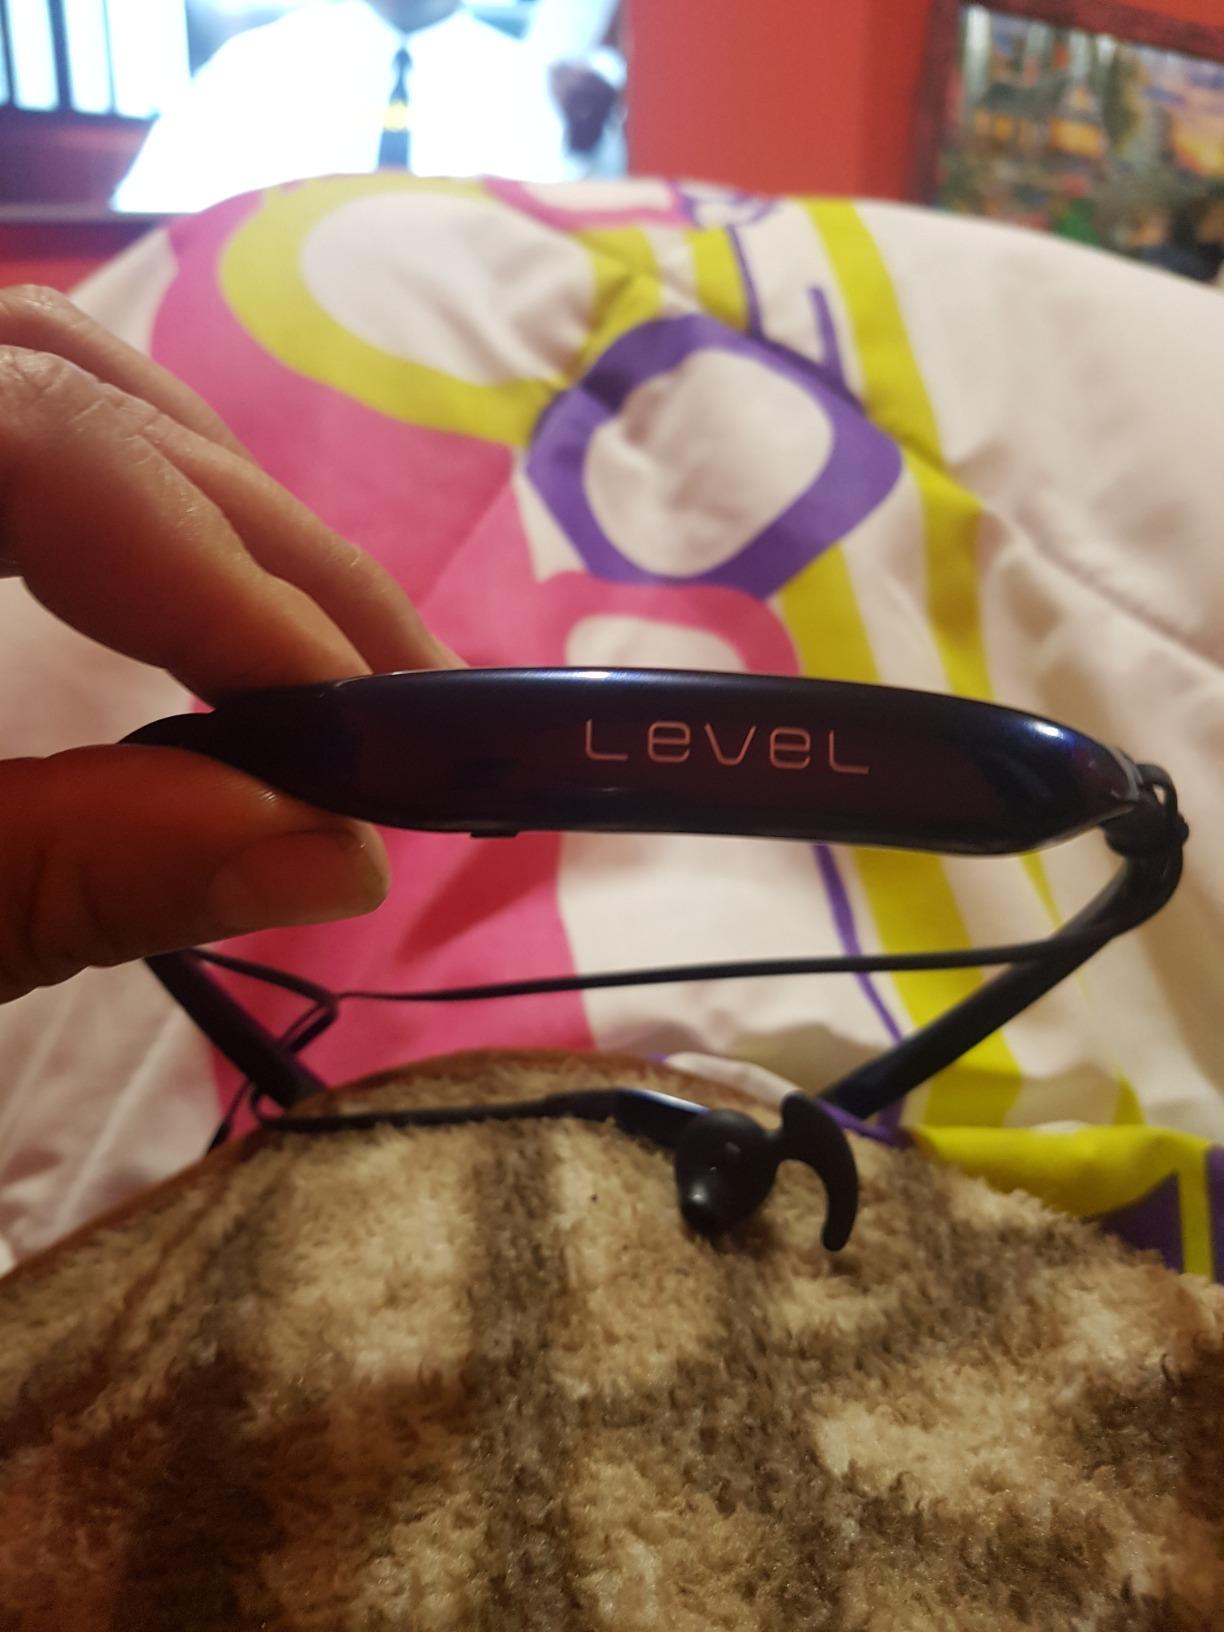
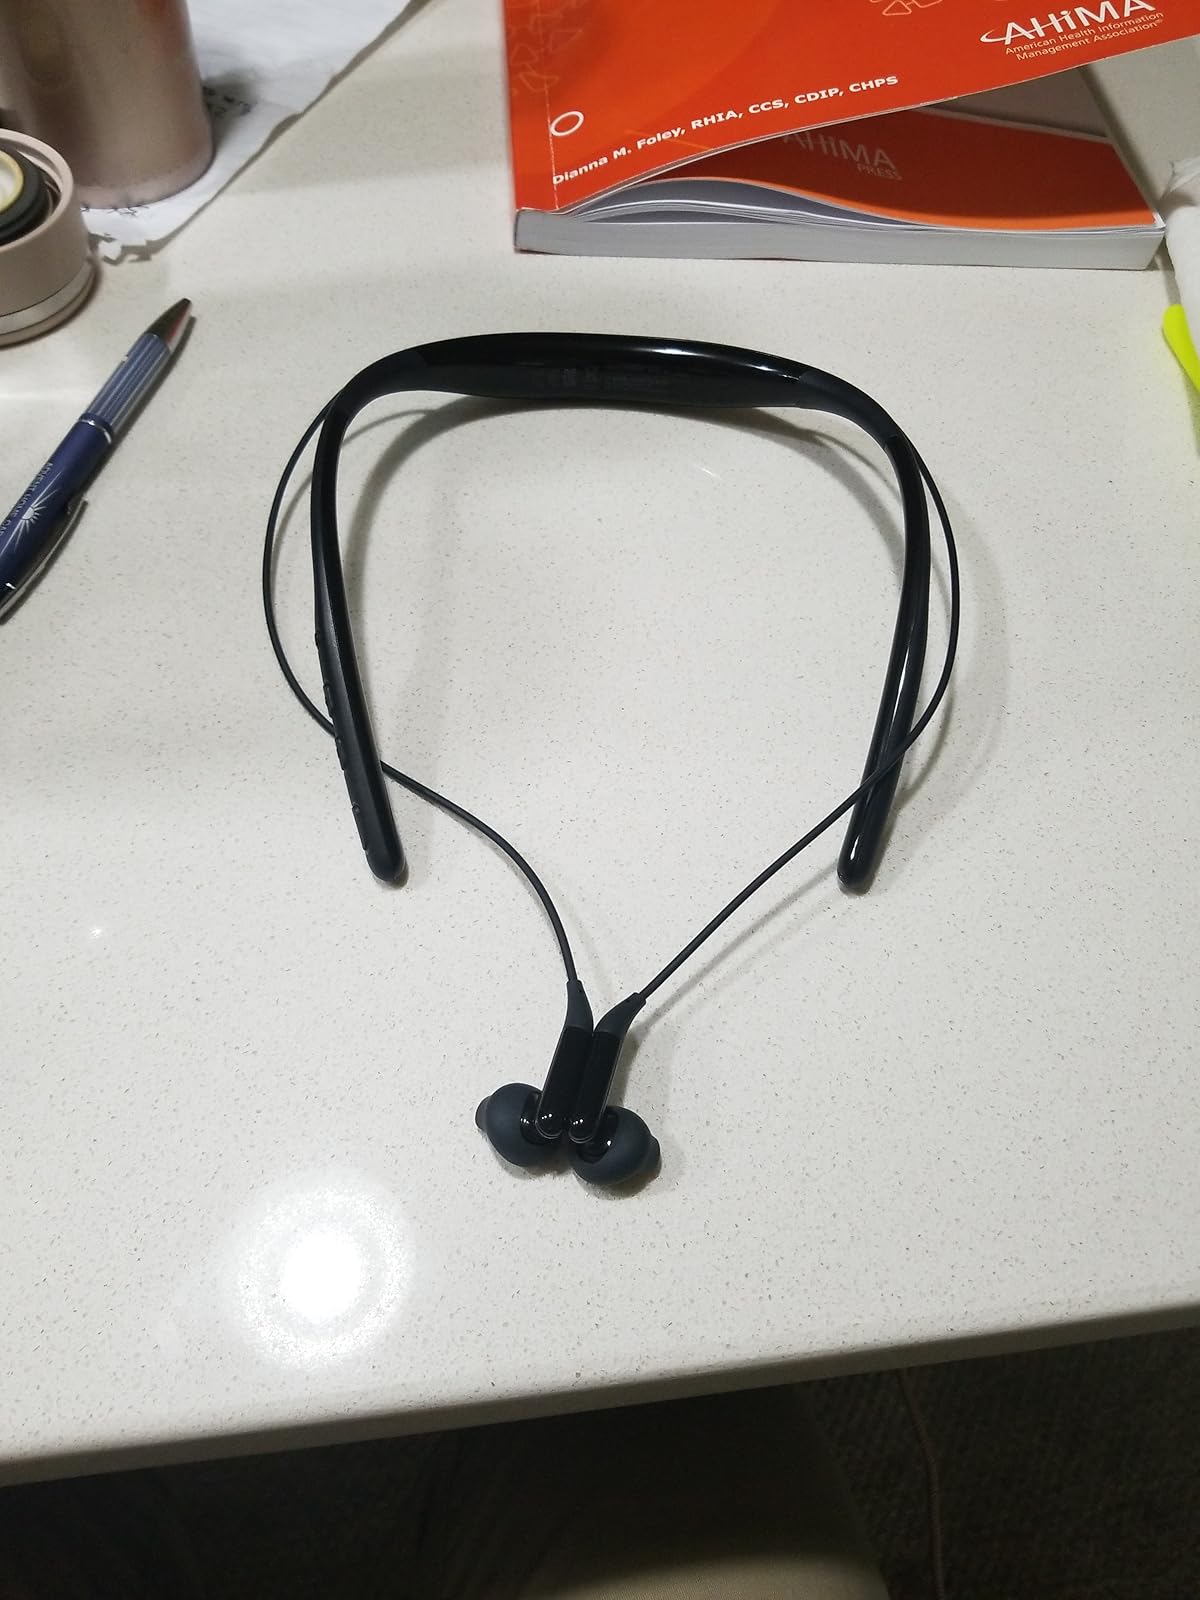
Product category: headphones
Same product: yes